MTA Regional Bus Operations

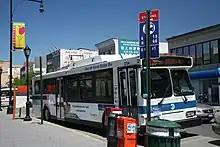
A bus at an old-style bus stop, showing only the routes served, in Downtown Flushing, Queens.

The first metal signs in the city to feature a pictograph of a bus were installed by the Transit Authority in the 1960s. Metal signs in their current design, which are mainly used on MTA Bus-operated routes and at temporary construction-regulation bus stops, were first used in 1976, as part of a pilot program on Fifth and Sixth Avenues in Midtown Manhattan funded by the Urban Mass Transit Administration, and fully implemented in the 1980s.